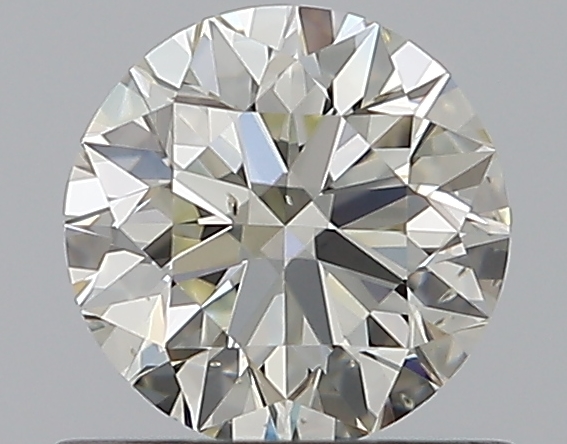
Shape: round
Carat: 0.59
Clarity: SI1
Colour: K
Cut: EX
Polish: EX
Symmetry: EX
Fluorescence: F
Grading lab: GIA
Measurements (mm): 5.34 x 5.37 x 3.35